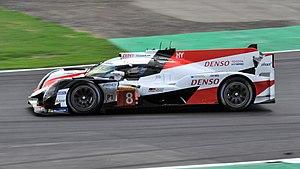
Fernando Alonso Díaz, né le 29 juillet 1981 à Oviedo, est un pilote automobile espagnol, premier champion du monde de Formule 1 de l'histoire de son pays, en 2005, au volant d'une Renault, titre qu'il conserve l'année suivante avec la même écurie. Après avoir rejoint McLaren en 2007 puis être revenu chez Renault en 2008-2009, il pilote pour Ferrari de 2010 à 2014 avant de retourner chez McLaren en 2015. Fernando Alonso totalise 32 victoires en Formule 1 et deux succès aux 24 Heures du Mans lors des éditions 2018 et 2019.